Annie Waterhouse

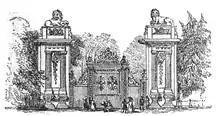
Wood-engraving of Lion Gates by A. N. Waterhouse

She began teaching wood engraving at Marlborough House around the same time that "A Manual of the Mollusca" was published. The woodcut of a snail as seen in this book is the living specimen of "Helix desertorum" that was in the British Museum at the time. In the essay "Seven Year Sleepers" by Grant Allen, the author misidentifies A. N. Waterhouse as "Mr. Waterhouse" when describing the story of the snail that woke up famous.